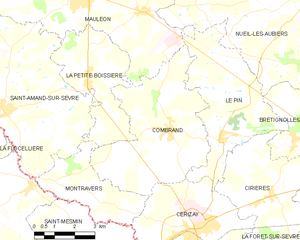
Carte des communes françaises Combrand